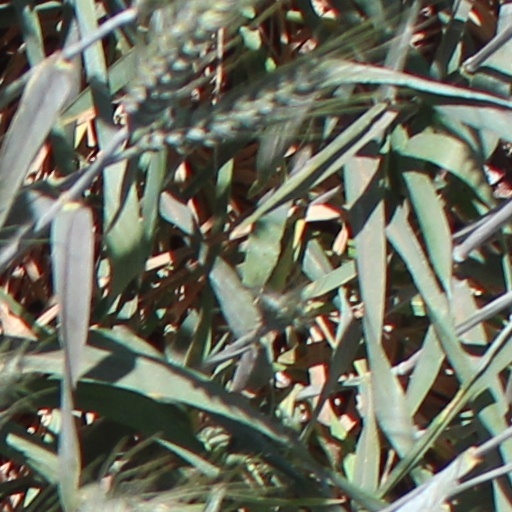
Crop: wheat